Army of the Eastern Pyrenees

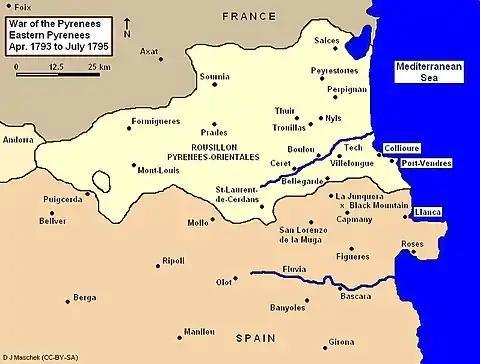
War of the Pyrenees, Eastern Pyrenees

At first the war went badly for France. A Spanish column of 4,500 soldiers under Captain General Antonio Ricardos invaded France on 17 April 1793, driving a French garrison from the town of Saint-Laurent-de-Cerdans. On 20 April, Ricardos routed 1,800 unsteady French soldiers from Céret and crossed the Tech River. The representatives on mission blamed La Houlière for the fiasco and removed him from command. The distraught La Houlière put a gun to his head and killed himself on 18 June 1793. The old soldier was 76 years old. General of Brigade Claude Souchon de Chameron was appointed to lead the local forces on 25 April and he took interim command of the newly created army from 1 to 13 May. Chameron was arrested later and sent to the guillotine on 12 April 1794.